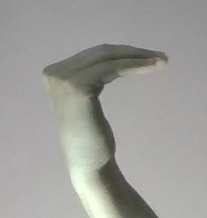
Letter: haa